Gässlösa

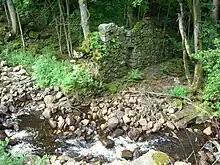
Ruins of the 1844 watermill.

Throughout history, several watermills have existed at the stream. In 1844, some smaller mills were replaced by one larger mill. There are still ruins of this mill in the nature reserve. It was used to extract linseed oil, but also to grind grain. After two years, the mill was taken out of service because of the low pressure on the water. It was replaced by a new watermill at Hovgård in the western part of the current nature reserve. By damming up the stream and lead the water through a canal and a wooden tube, a drop height of 31.9 meters, one of the highest in southern Sweden, was created. The mill was used until the 1990s.